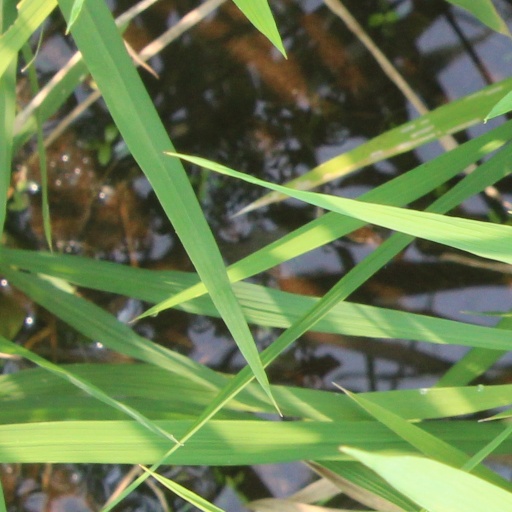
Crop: rice